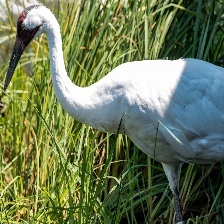
Species: SANDHILL CRANE
Scientific name: GRUS CANADENSIS
ImageNet parent category: crane